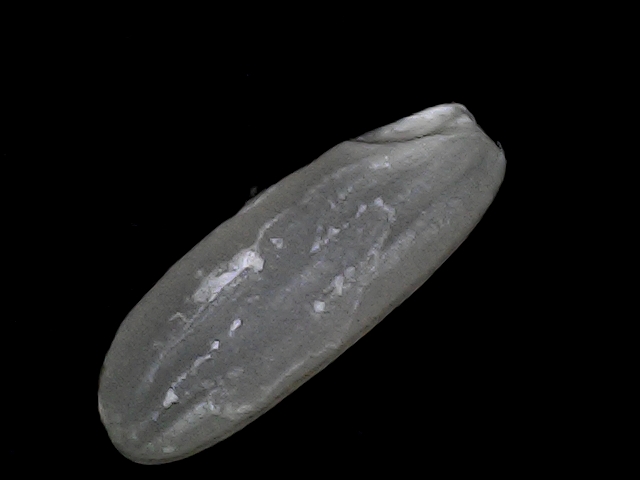
Rice variety: BD49